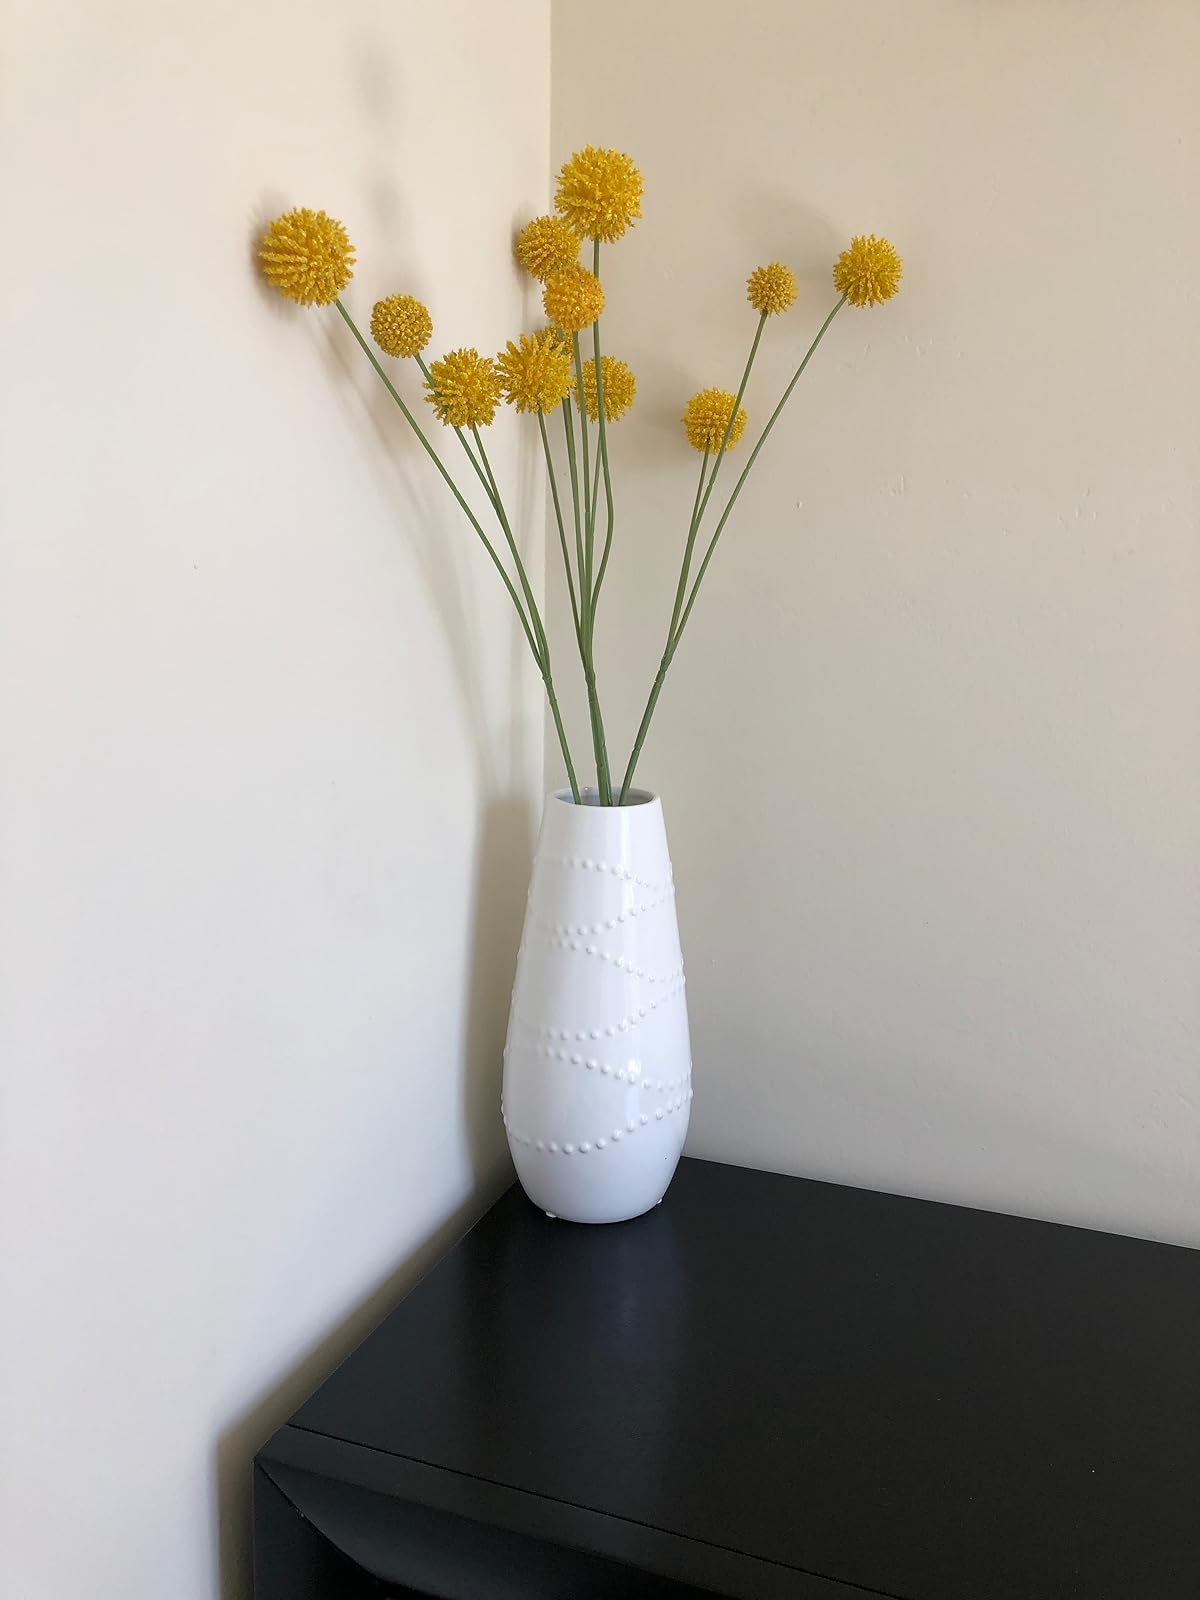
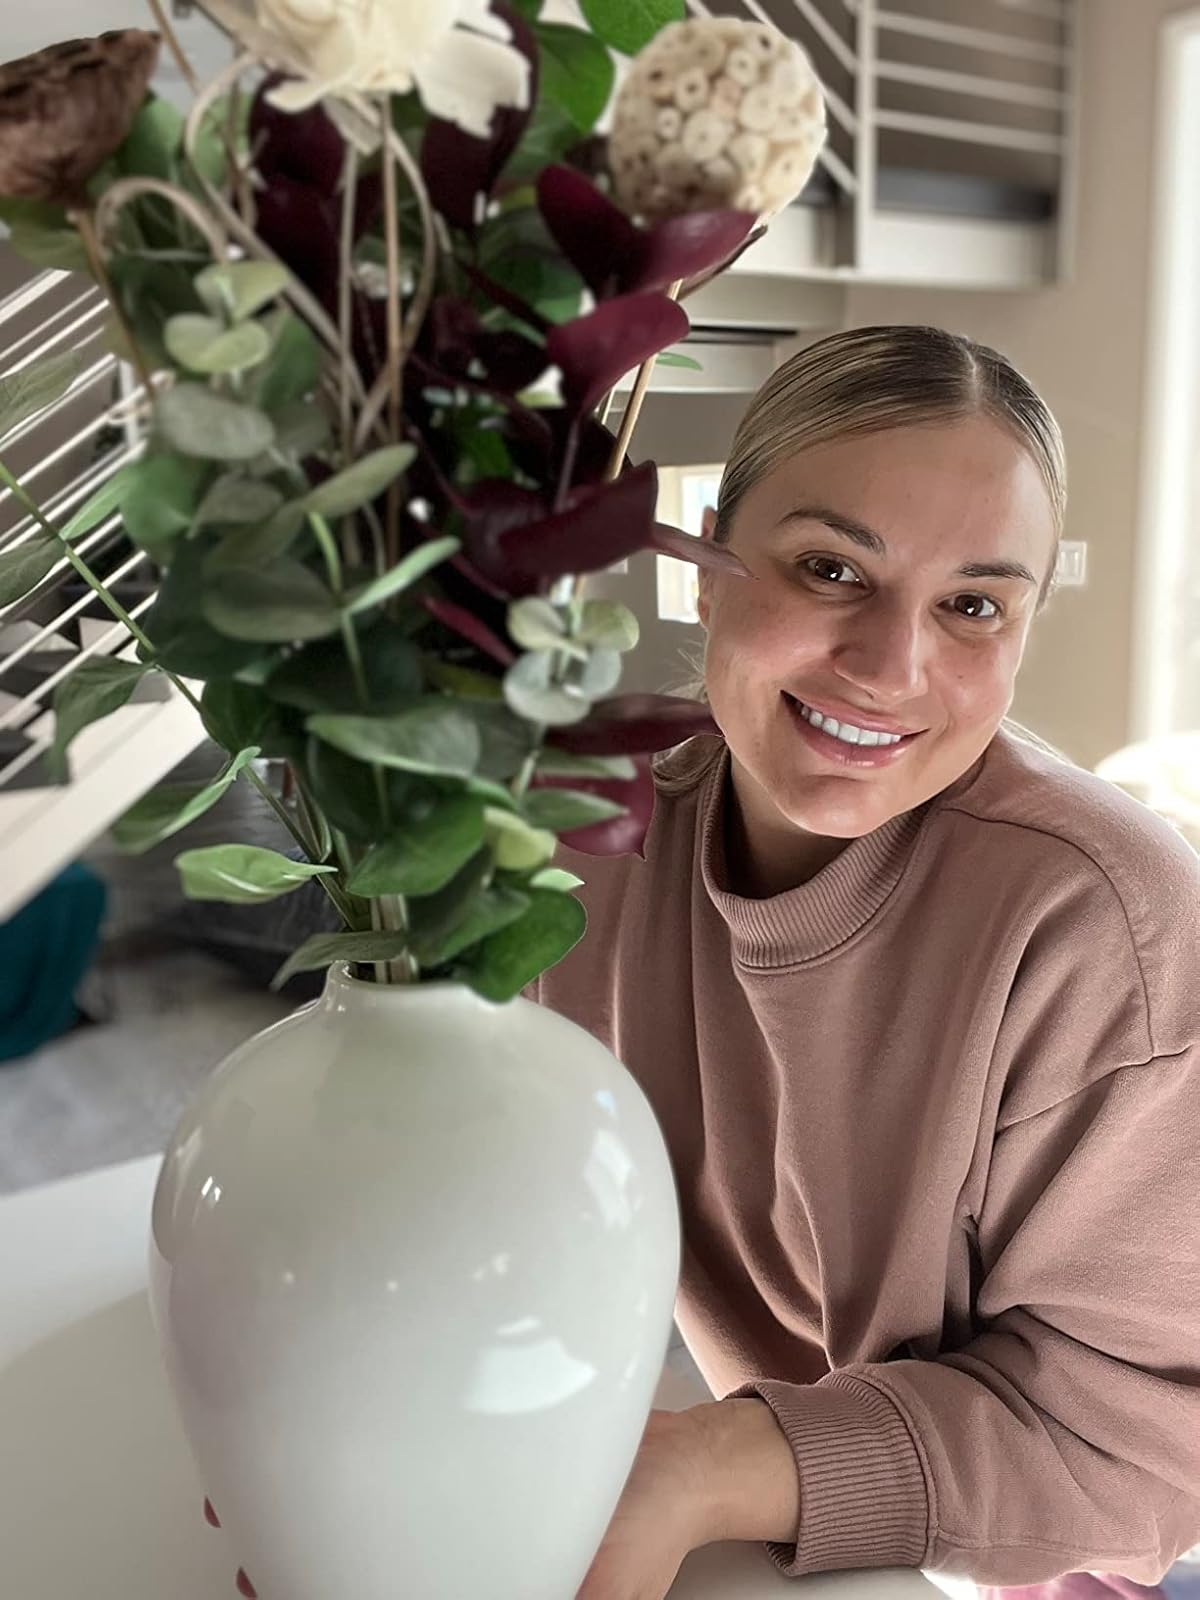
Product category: vase
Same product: no